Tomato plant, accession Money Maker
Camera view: horizontal (90 deg, fisheye); turntable rotation: 300 degrees
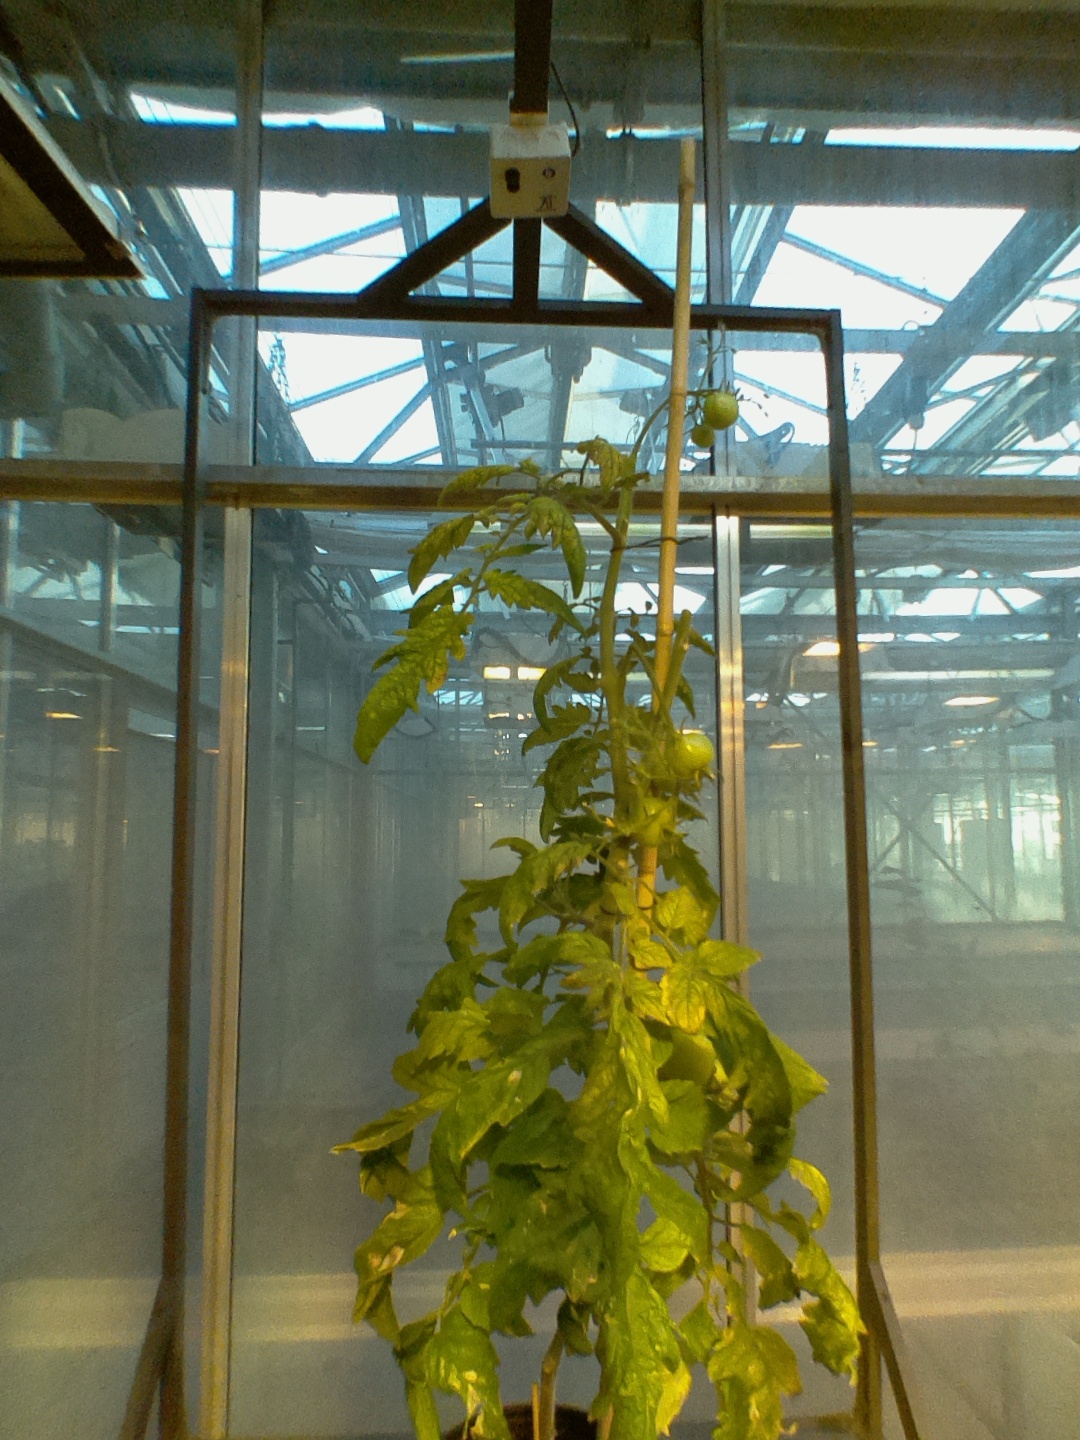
BBCH growth stage 79: 90% -100% of final fruit size